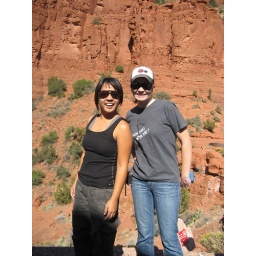
view from Chapel of the Holy Cross, embedded in the red rocks